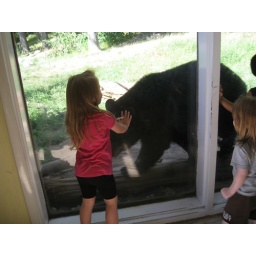
There's a bear in the house